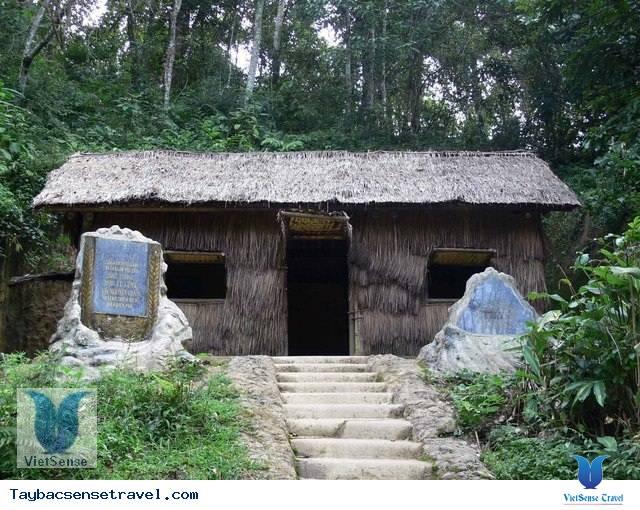
hai tảng đá này được để ở trước một căn nhà lá